Second Constitutional Era

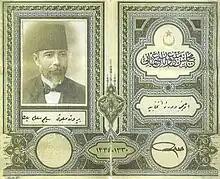
Identity Card of Salim Ali Salam as deputy from Beirut to the Ottoman Parliament

From the summer of 1909 onwards the nature of the rebellions in Macedonia changed. The Christian communities largely ceased their rebellious activities while the Albanians, who were 70% Muslim and until that time had been the most loyal group in Macedonia, now started to rebel against the Ottoman state. Until that time, it had always been assumed by the Unionists that Islam would ensure the loyalty of the Muslim Albanians, so the frequent Albanian revolts came as a surprise. The decision to impose Turkish as the language in schools together with another law announcing that Albanian could only be written in the Arabic alphabet while the majority of Albanians had wished to adopt the Latin alphabet. After crushing one Albanian revolt in 1909, another one broke out in March 1910. The uprising had been crushed by the autumn, many Albanian nationalists were executed and a systematic attempt was being made to crush Albanian nationalism by banning Albanian newspapers and private schools. In March 1911, yet another Albanian revolt broke out, but this time, the government chose negotiation by sending the sultan Mehmed V to tour Macedonia in June 1911 and proclaim an amnesty for those Albanian rebels who agreed to lay down their arms. The Italian invasion of Libya came as another blow against the country.